Anderson Lopes

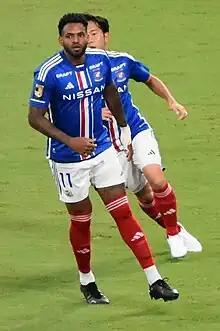
Lopes playing for Yokohama F. Marinos in 2023

Anderson José Lopes de Souza (born 15 September 1993), known as Anderson Lopes, is a Brazilian professional footballer who plays as a forward or a winger for Singapore Premier League club Lion City Sailors.